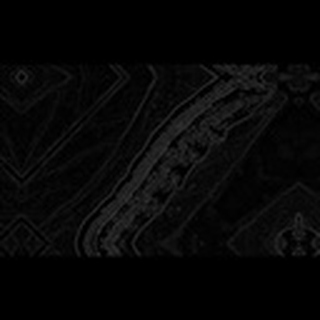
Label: cotton_army_worm